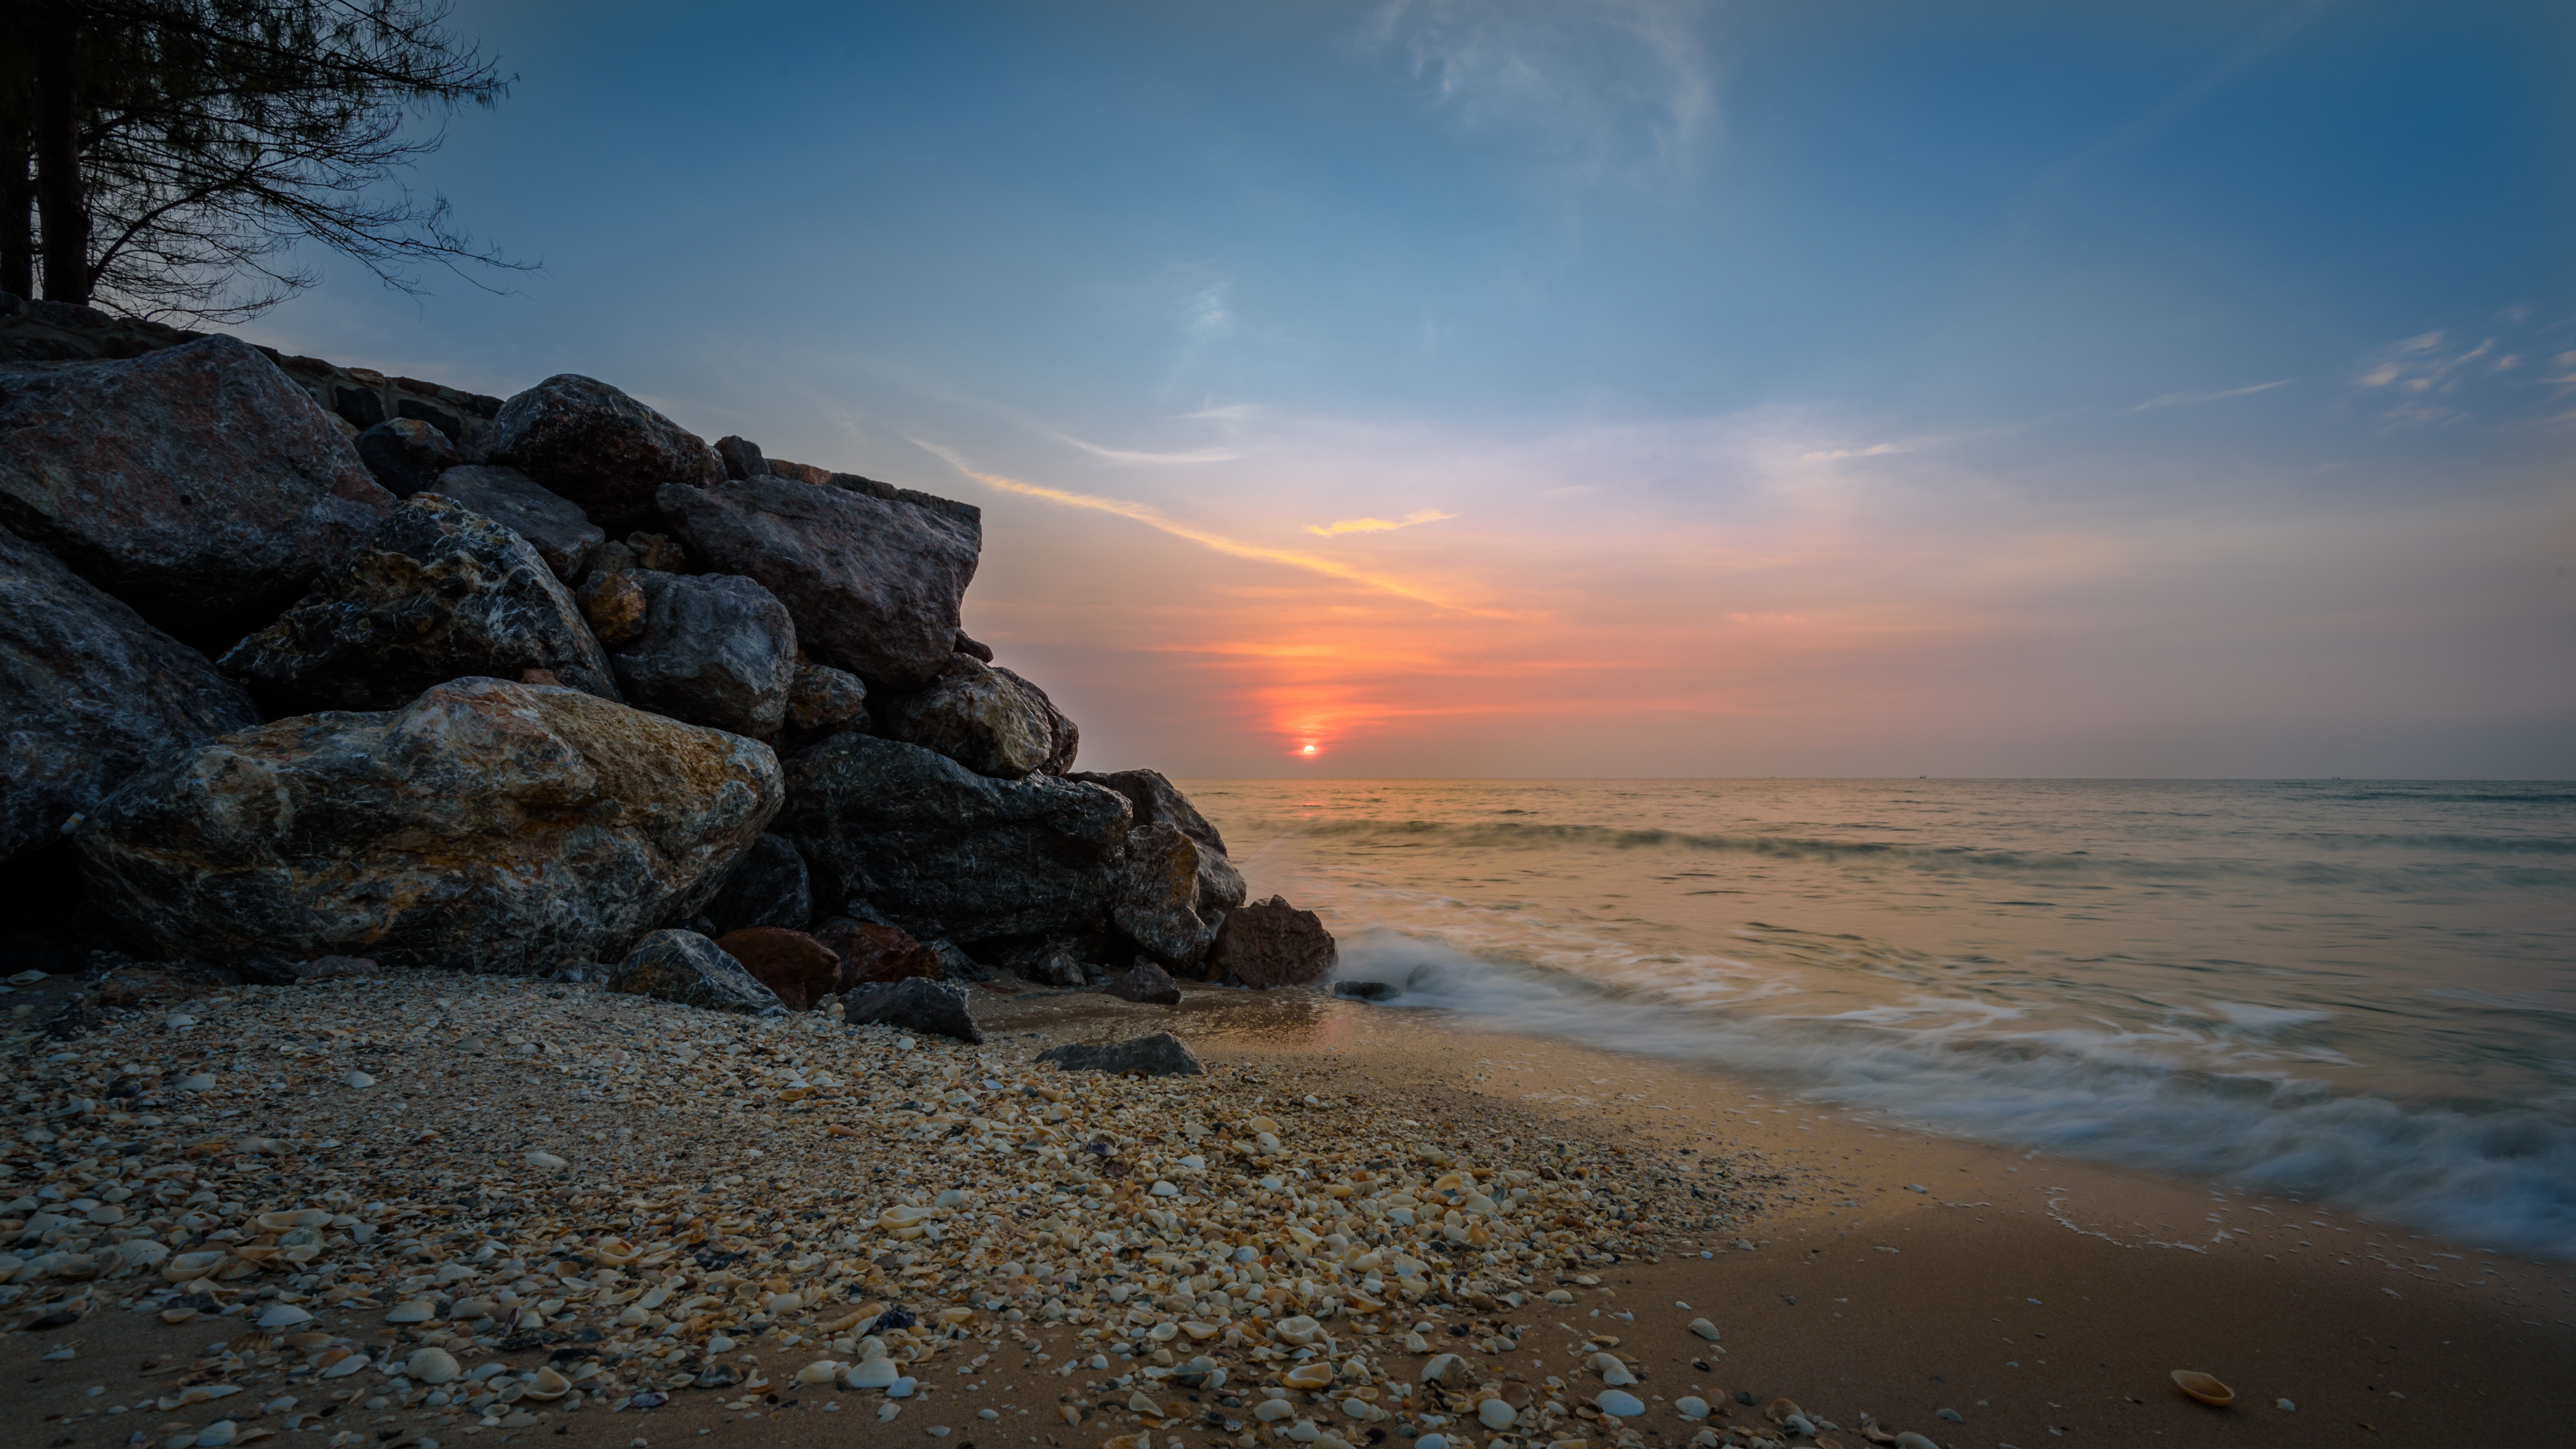
beach, sea, coast, tree, water, sand, rock, ocean, horizon, cloud, sun, sunrise, sunset, sunlight, morning, shore, wave, dawn, cliff, dusk, evening, tropical, seascape, bay, terrain, material, thailand, body of water, rocks, shells, stones, cape, hua hin, wind wave